Twelve Minor Prophets

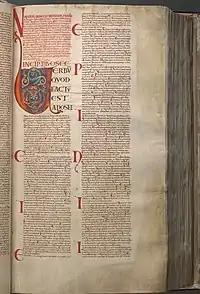
The first part of the book of Twelve Minor Prophets (the first book is the Book of Hosea) in the Codex Gigas, the largest extant medieval manuscript in the world, from 13th century. Now at the National Library of Sweden in Stockholm.

In the Hebrew Bible, these works are counted as one anthology. The works appear in the same order in Jewish, Protestant and Catholic Bibles, but in Eastern Orthodox Christian Bibles they are ordered according to the Septuagint. The books are in rough chronological order, according to explicit statements within the books themselves.